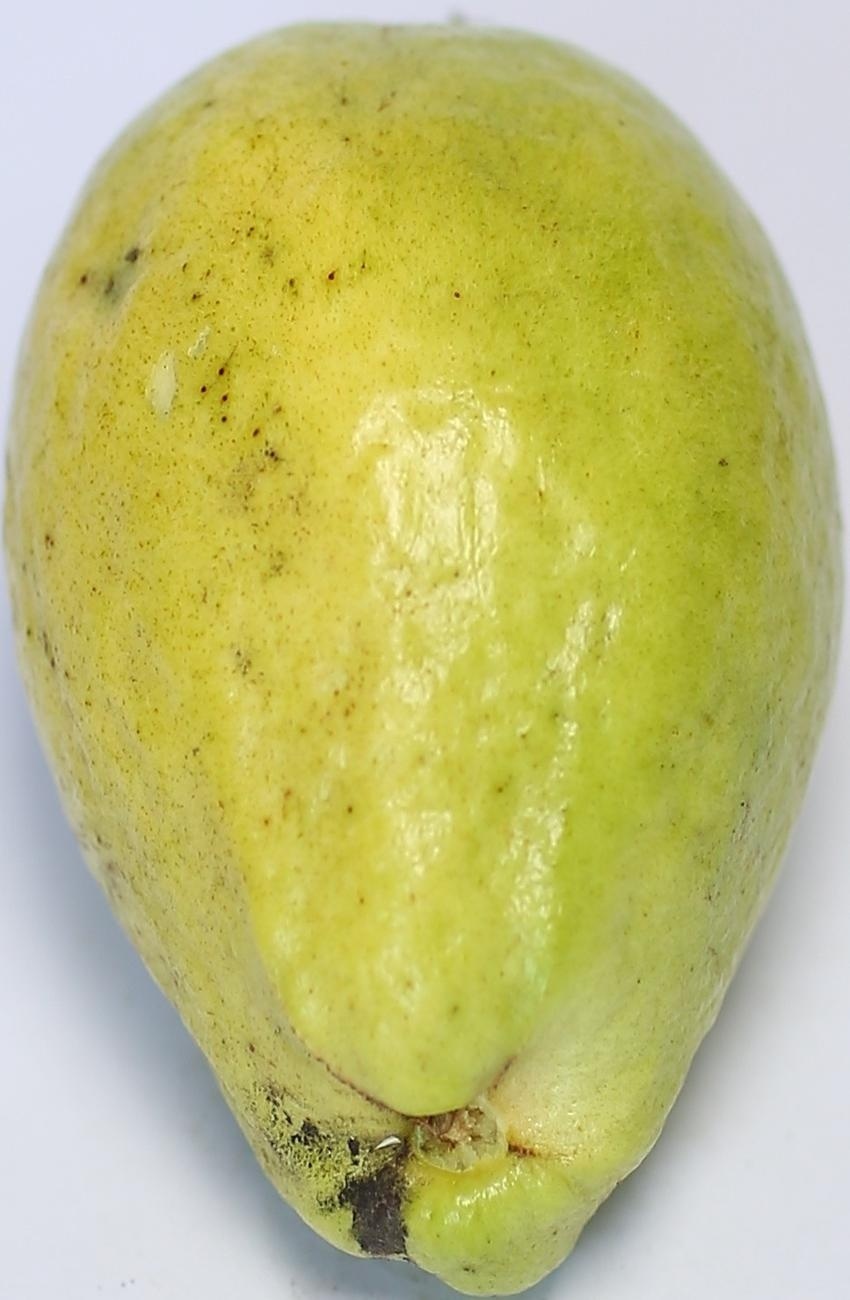
Maturity: mature-green
Variety: thadhrami